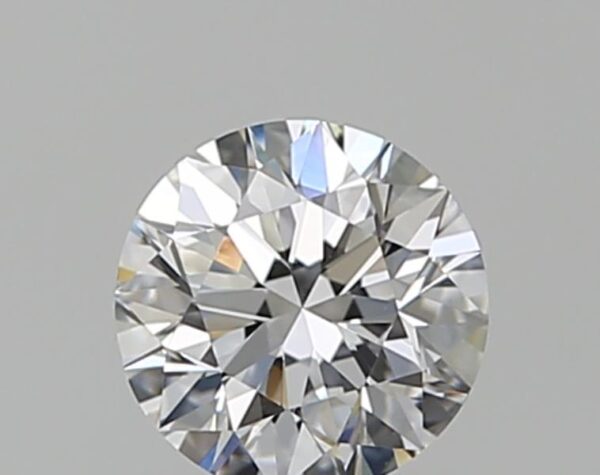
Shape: round
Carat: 0.5
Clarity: VS1
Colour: D
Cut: VG
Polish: EX
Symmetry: GD
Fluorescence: N
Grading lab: GIA
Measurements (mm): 5.02 x 5.06 x 3.2